Las Suertes (Madrid Metro)

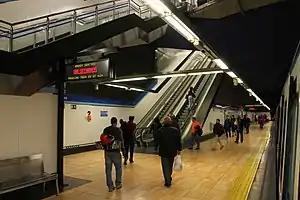

Las Suertes is a station on Line 1 of the Madrid Metro. It is located in fare Zone A. The station opened on 16 May 2007. Its name comes from the nearby Avenida de las Suertes.